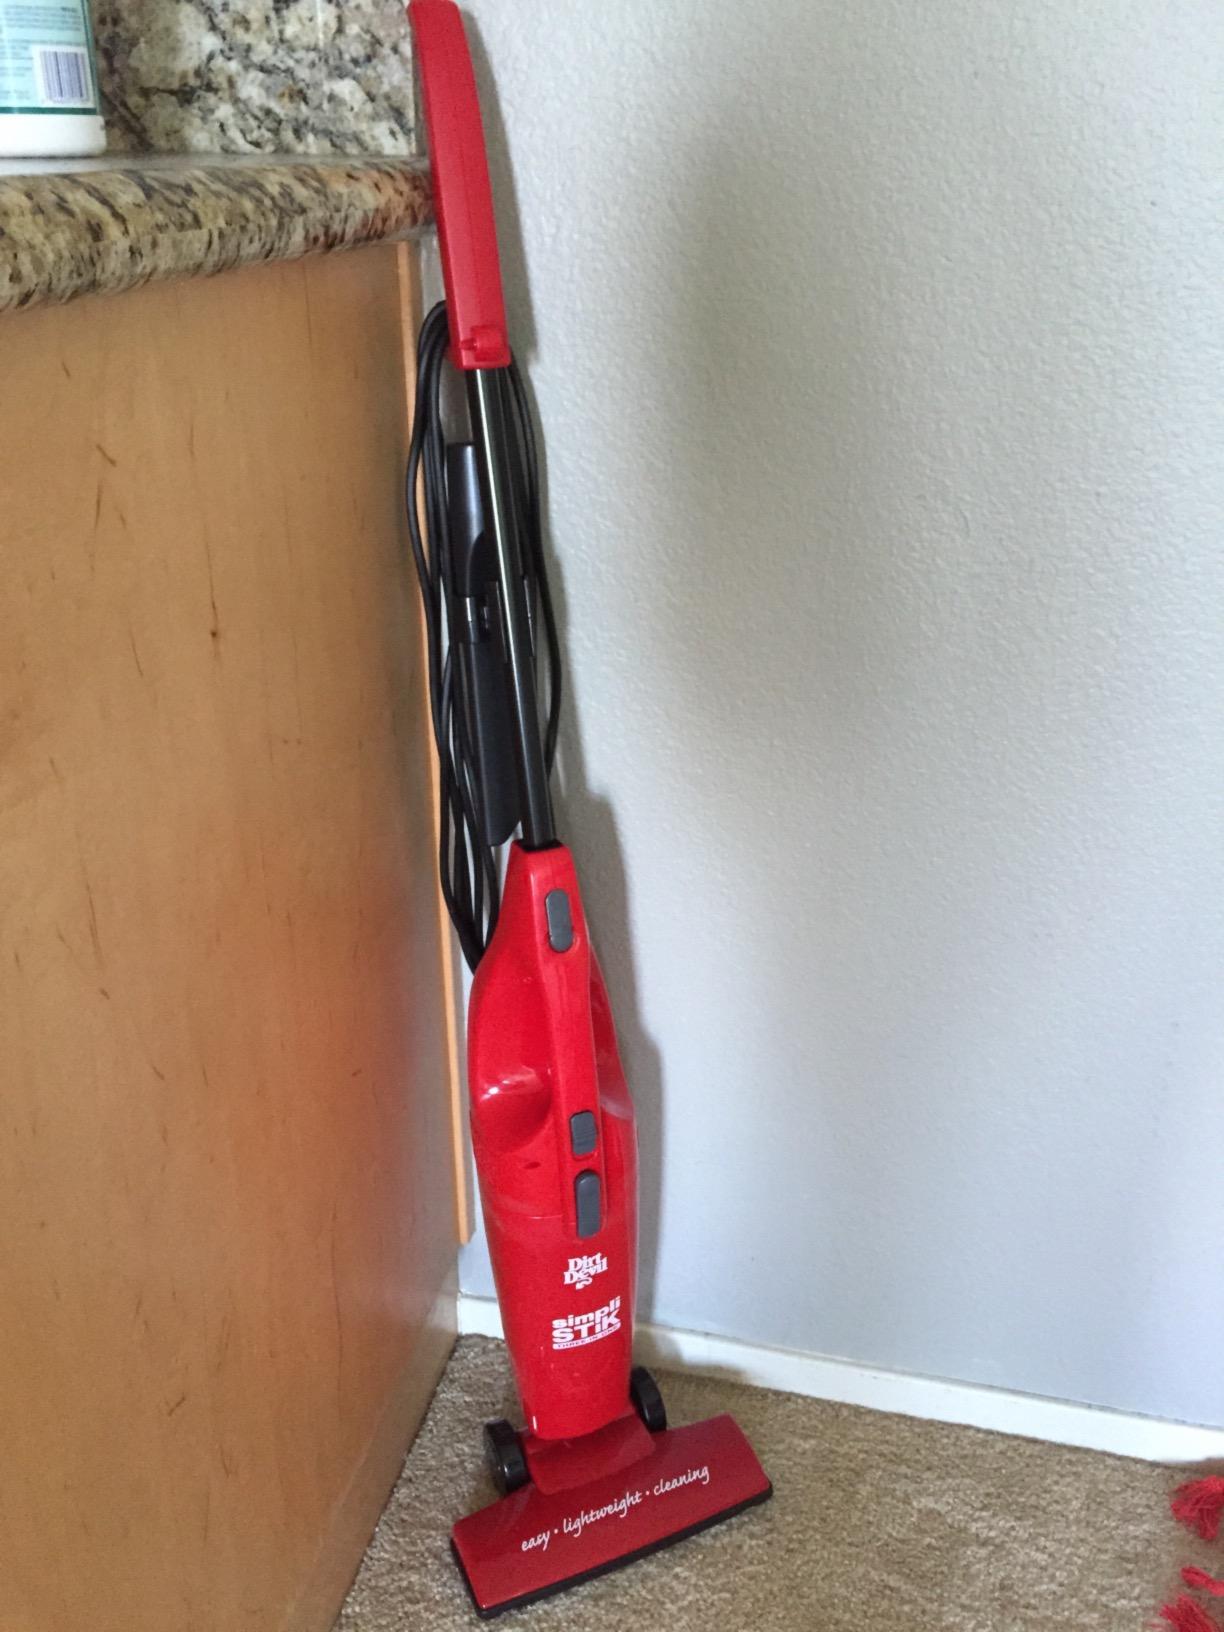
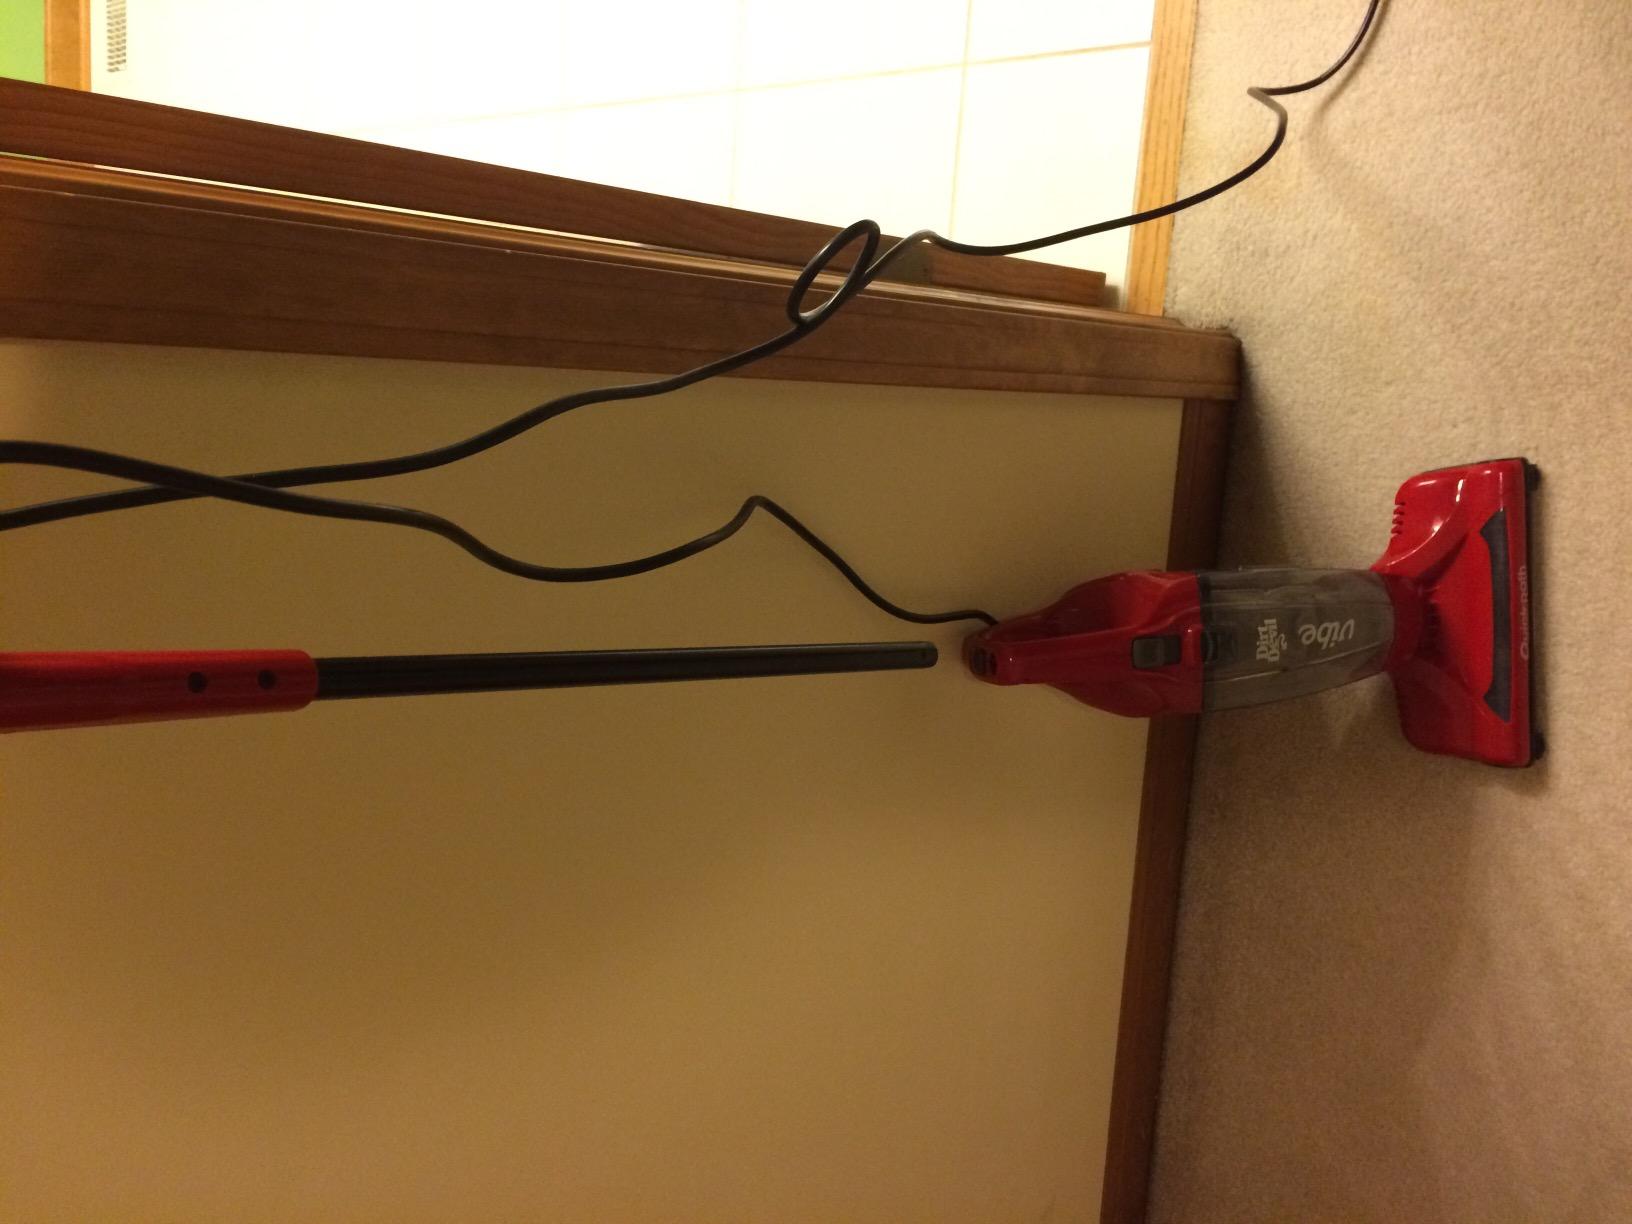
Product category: items_vacuum
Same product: no